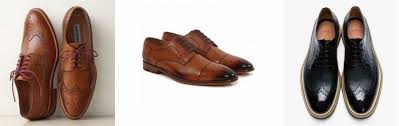
Label: Brogue